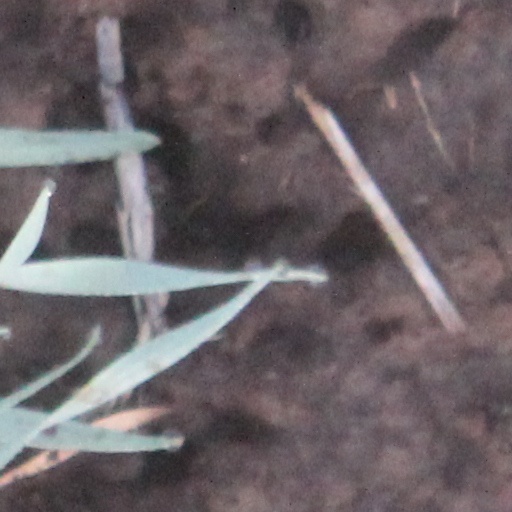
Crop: wheat